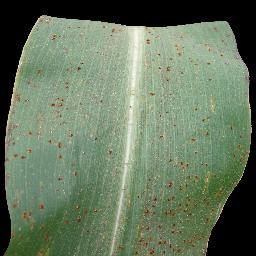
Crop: corn
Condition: (maize)_common_rust